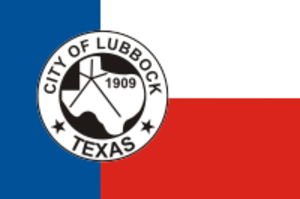
La ville de Lubbock est le siège du comté de Lubbock, dans l’État du Texas, aux États-Unis. Sa population s’élevait à 229 573 habitants lors du recensement de 2010, estimée à 252 506 habitants en 2016. Il s'agit de la 11ᵉ ville du Texas de par le nombre d’habitants.